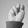
ASL letter: N